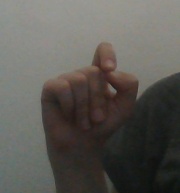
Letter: fa